Miroslav Blažević

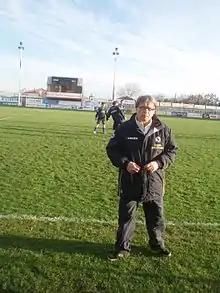
Blažević as Bosnia and Herzegovina manager in 2009

On 10 July 2008, Blažević was appointed head coach of Bosnia and Herzegovina national football team replacing Meho Kodro who had been dismissed two months earlier by the Bosnian FA (FSBiH) officials after reportedly refusing to take charge of the national team for a friendly against Iran. Since Kodro's dismissal was seen by many fans as the latest in a series of problematic decisions by the much-maligned FA leadership, Blažević was thus, by proxy, not welcomed with open arms by certain sections of the public upon his arrival. With the national team in complete disarray and many players refusing to even answer call-ups by interim head coach Denijal Pirić, the appointment of Blažević was seen by many fans as FA's desperate makeshift solution designed to appease the public in the wake of the ongoing two-month fiasco by bringing in a fairly established name. However, combining his carefully crafted showman public persona with some decent initial results on the pitch, Blažević quickly managed to charm most of the public into getting behind him. By his own admission, Blažević had already been close to getting the Bosnia-Herzegovina national team job six years earlier in 2002, but ended up not getting hired due to influential FSBiH executive Jusuf Pušina who considered Blažević unsuitable for the job because of the coach's association with the Croatian wartime president Franjo Tuđman and his political party.